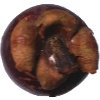
Label: mangostan